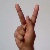
The image shows a hand gesture representing the letter 'K' in Indian Sign Language.